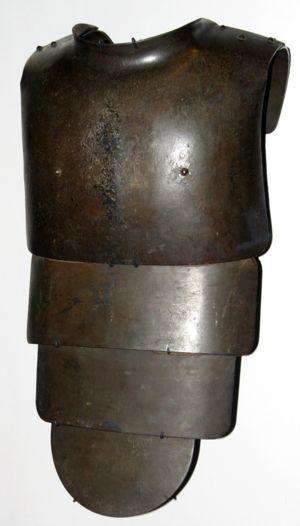
Un gilet pare-balles est un équipement principalement destiné à protéger le thorax, l'abdomen et le dos contre le tir d'armes à feu en absorbant l'impact de la balle. De nos jours, les gilets sont fabriqués avec des fibres tissées serrées, principalement le Kevlar, il est utilisé en général par l'armée et les forces de l'ordre. Ce type de gilet peut alors protéger celui qui le porte contre les projectiles d'armes de poing et de fusils, ainsi que les shrapnels de certains dispositifs explosifs comme les grenades. Des plaques de métal ou de céramique peuvent être glissées dans des pochettes prévues à cet effet sur le devant et à l'arrière des gilets, afin de leur permettre d'arrêter des munitions d'une puissance supérieure à la protection offerte par le seul gilet, au détriment du poids du gilet, qui peut être augmenté de plusieurs kilogrammes par les plaques. Les forces de police portent généralement le gilet seul, tandis que les plaques de céramique ou de métal sont utilisées par les armées nationales ou les forces spéciales d'intervention policière, tels le SWAT américain ou le GIGN, la BRI ou encore le RAID français.